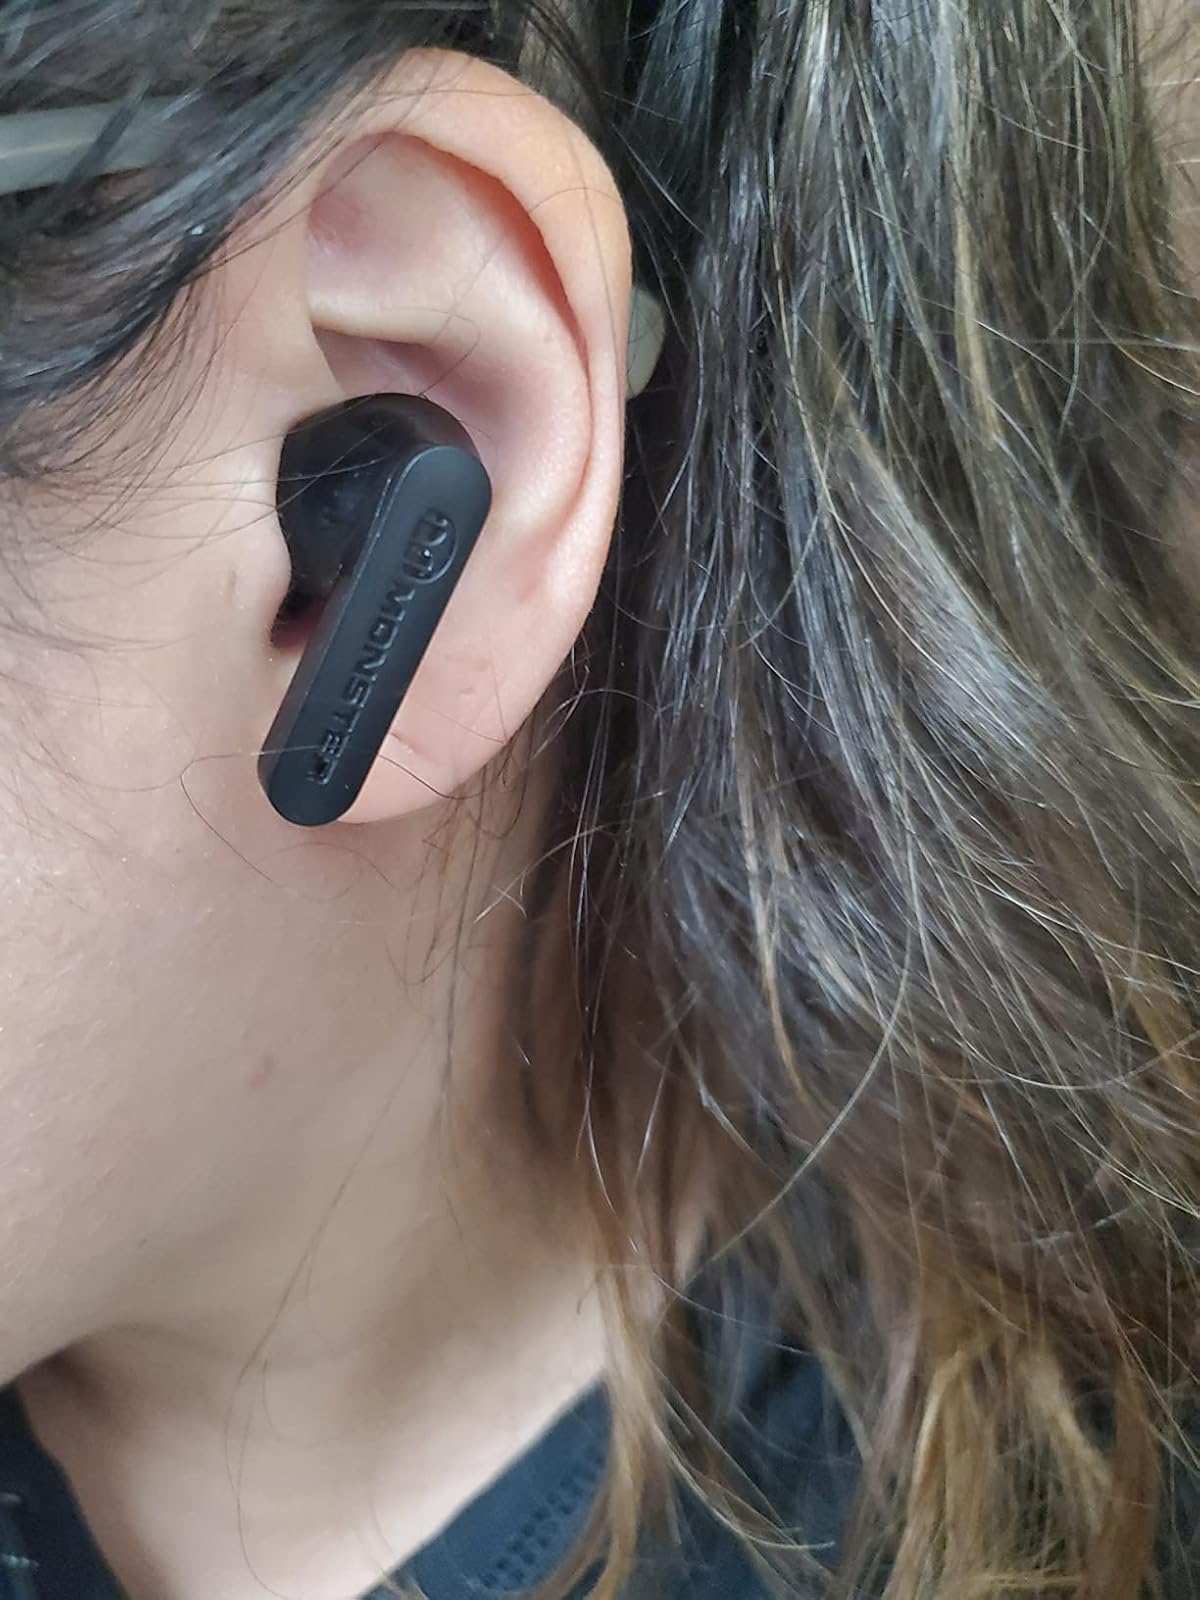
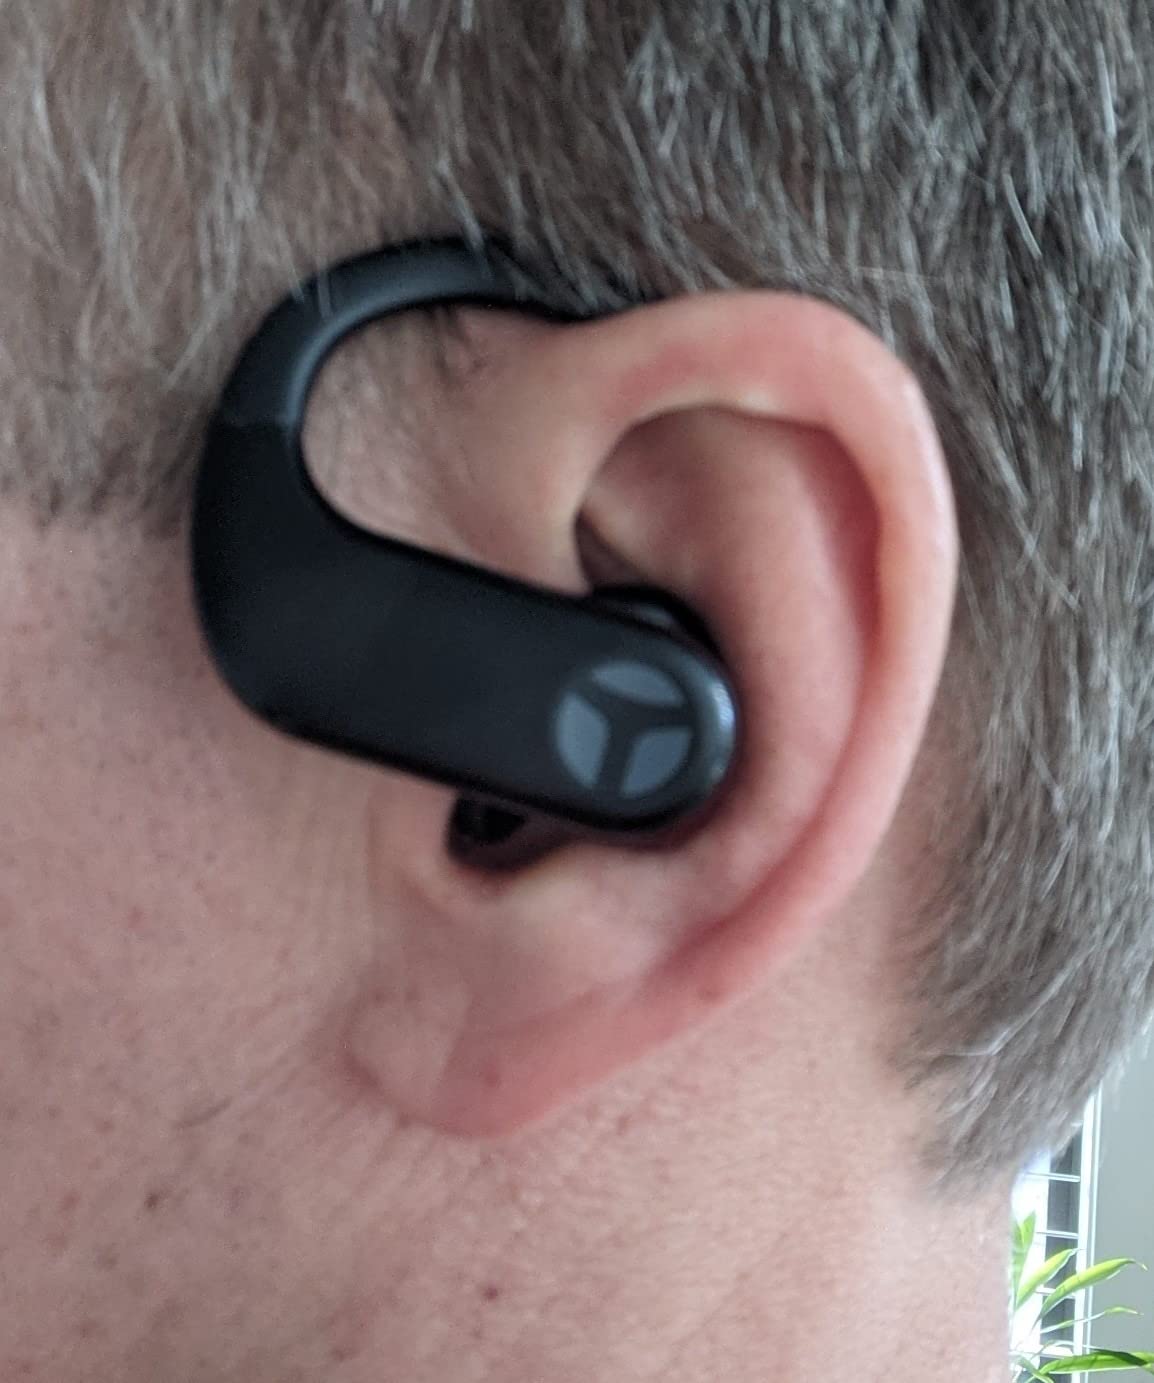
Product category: earbuds
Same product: no